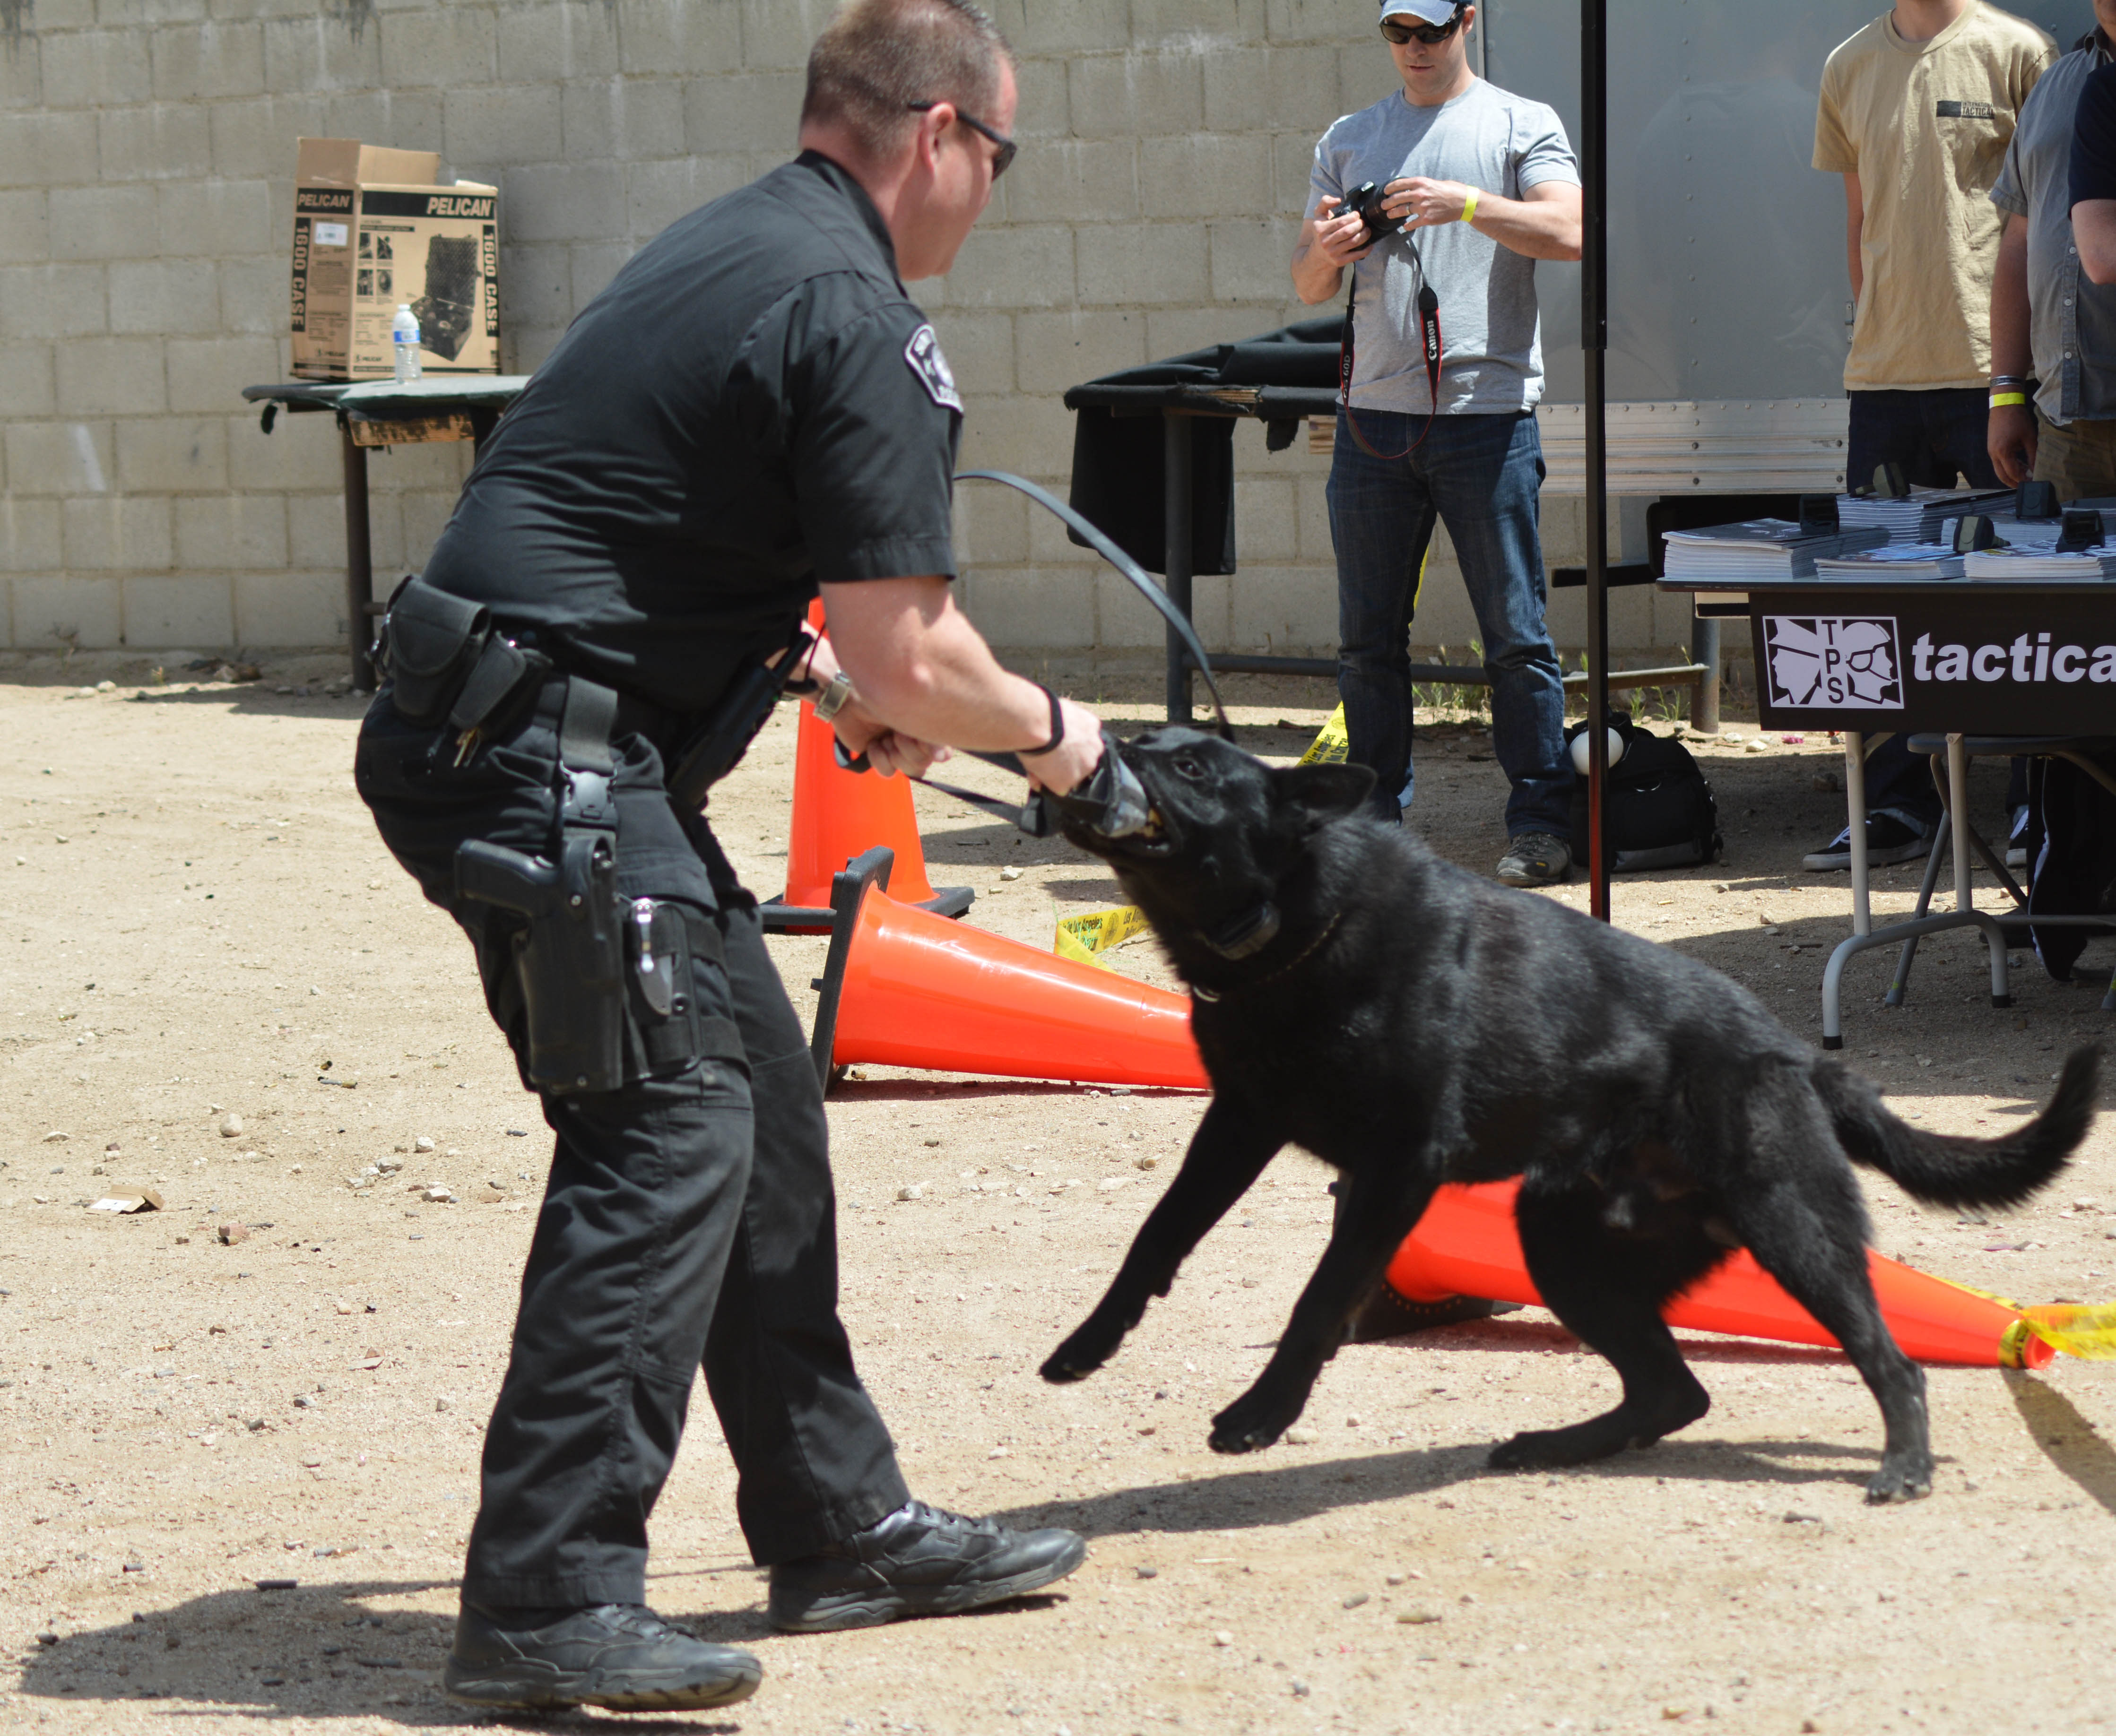
dog, mammal, police dog, dog like mammal, cane corso, conformation show